Kirill Meretskov

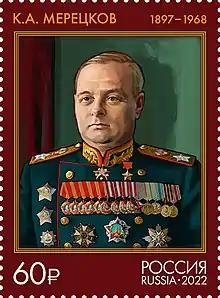
Meretskov on a 2022 stamp of Russia

Meretskov's next major command was in Manchuria in 1945, in the Far East, where he was selected to lead the 1st Far East Front during the Soviet invasion of Manchuria, under the overall command of Aleksandr Vasilevsky. According to the plan, the main force of the 1st Far East Front Army of set out from Primorsky Krai, broke through the Japanese defense line set up in the East Manchuria, and carried out assaults against the Kwantung Army in Jilin, in order to compete with Marshal Rodion Malinovsky's Transbaikal Front. The Transbaikal Front Army cooperated and advanced towards Changchun.